Sibley Commission

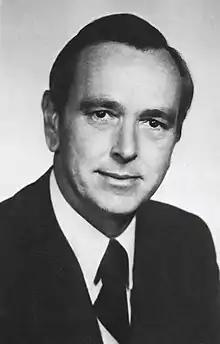
State representative George Busbee ("pictured 1975") introduced legislation for the committee's creation.

Following Hooper's 1959 order that Atlanta's schools must desegregate, Governor Vandiver organized a five-member group of lawyers, headed by his Chief of Staff Griffin Bell, to act as his advisory panel on the issue of school segregation. The group traveled to other states in the Southern United States, such as Alabama and Virginia, to observe how they were handling similar court orders to integrate their public schools, though in Bell's opinion, "Nobody had any idea what to do". Upon returning to Georgia, Bell drafted a plan to create a commission, composed of leaders from parent–teacher associations (PTAs), union representatives, and members of the state's business and educational communities, that would travel throughout the state to gage the residents' opinions on school segregation and integration. Additionally, the committee's hearings would allow members of the public to air their grievances and would remove some of the pressure from elected officials, with Vandiver hoping that the hearings would spur citizens to demand a referendum on the issue. Later commentators also state that a major goal of the committee was to convince the people of Georgia to back down on their hardline stances regarding segregation. While the idea of a blue-ribbon committee to address desegregation was not unique to Georgia (precedence existed in the Gray Commission (1955) and Perrow Commission (1959) in Virginia and the Pearsall Committee (1955) in North Carolina), the Georgian commission would differ in that it would hold statewide hearings and take testimonies from both African Americans and white Americans.